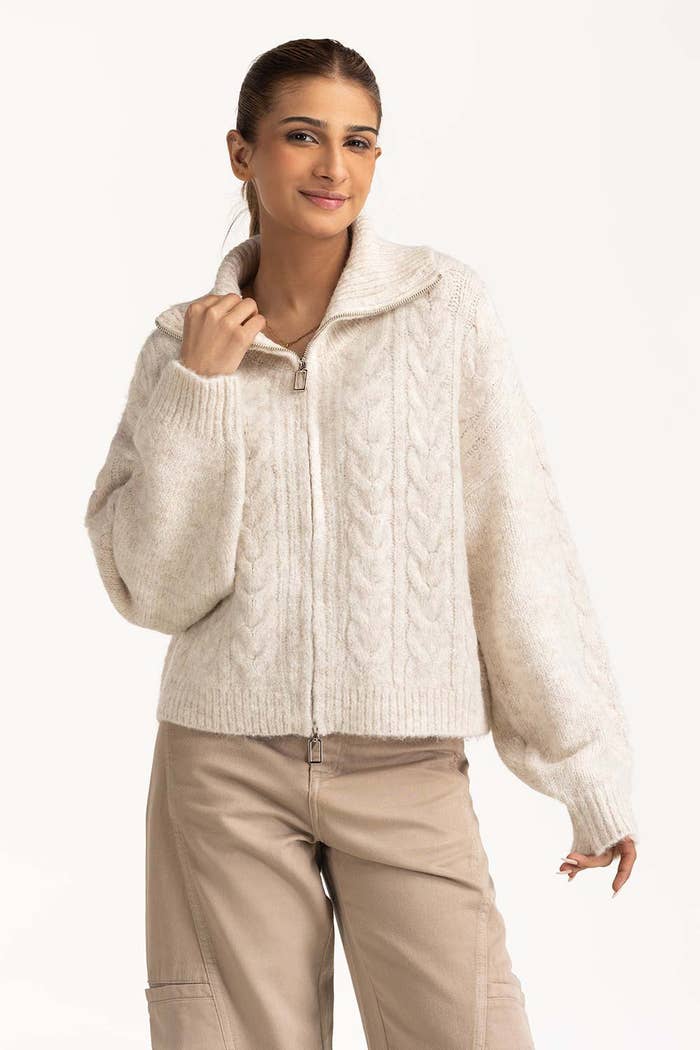
beige cable knit zip cardigan